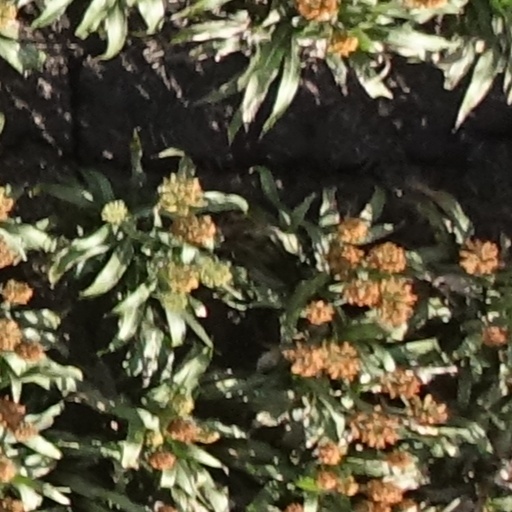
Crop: sorghum